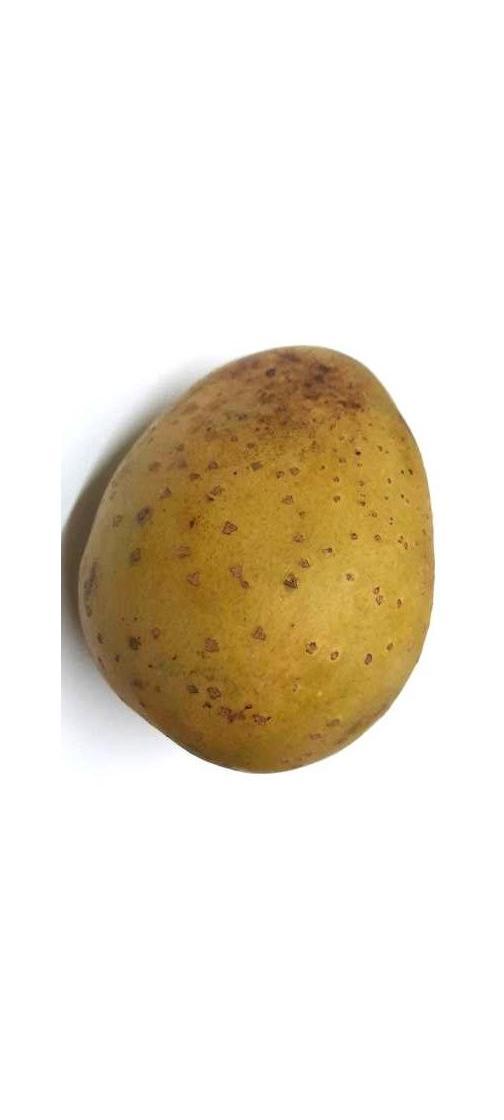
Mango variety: Gourmoti